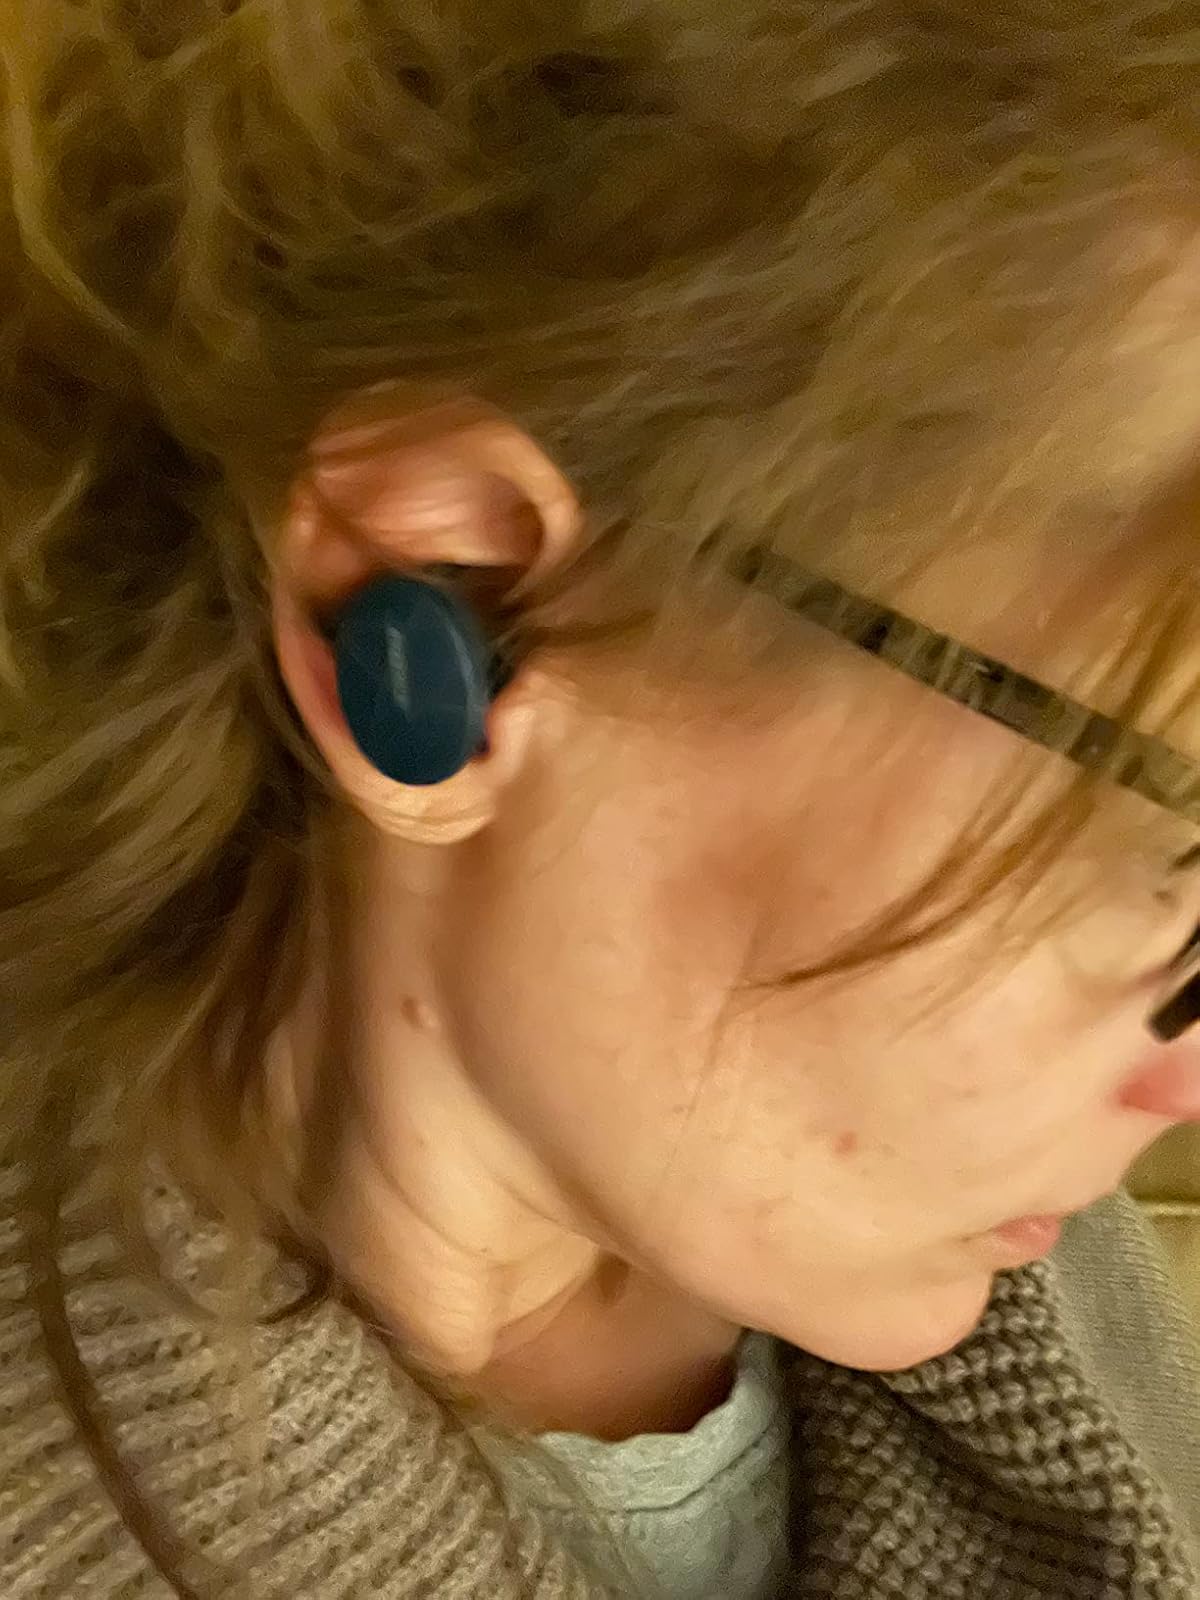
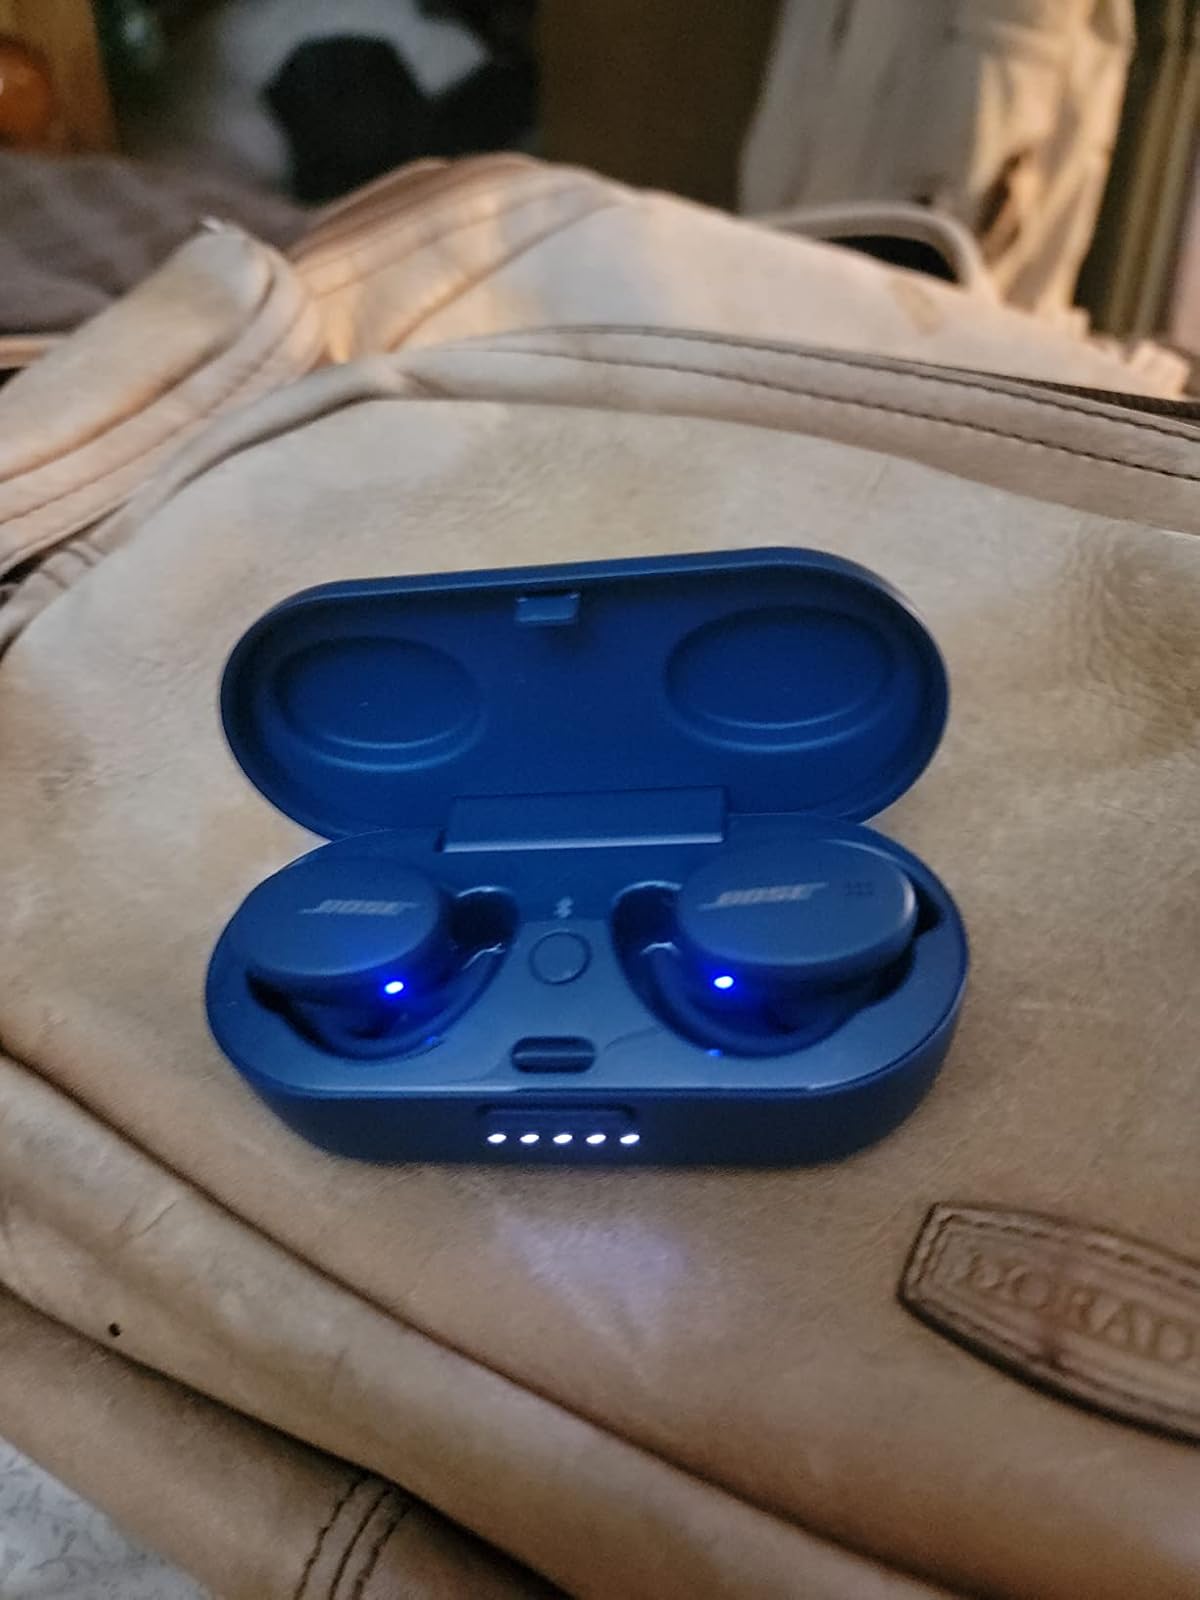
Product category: earbuds
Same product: yes